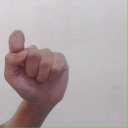
अक्षर: घ